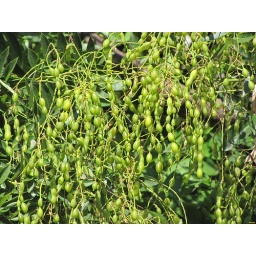
20090923_24 Green fruits on a Pagoda tree (Styphnolobium japonicum) in Grasse, France